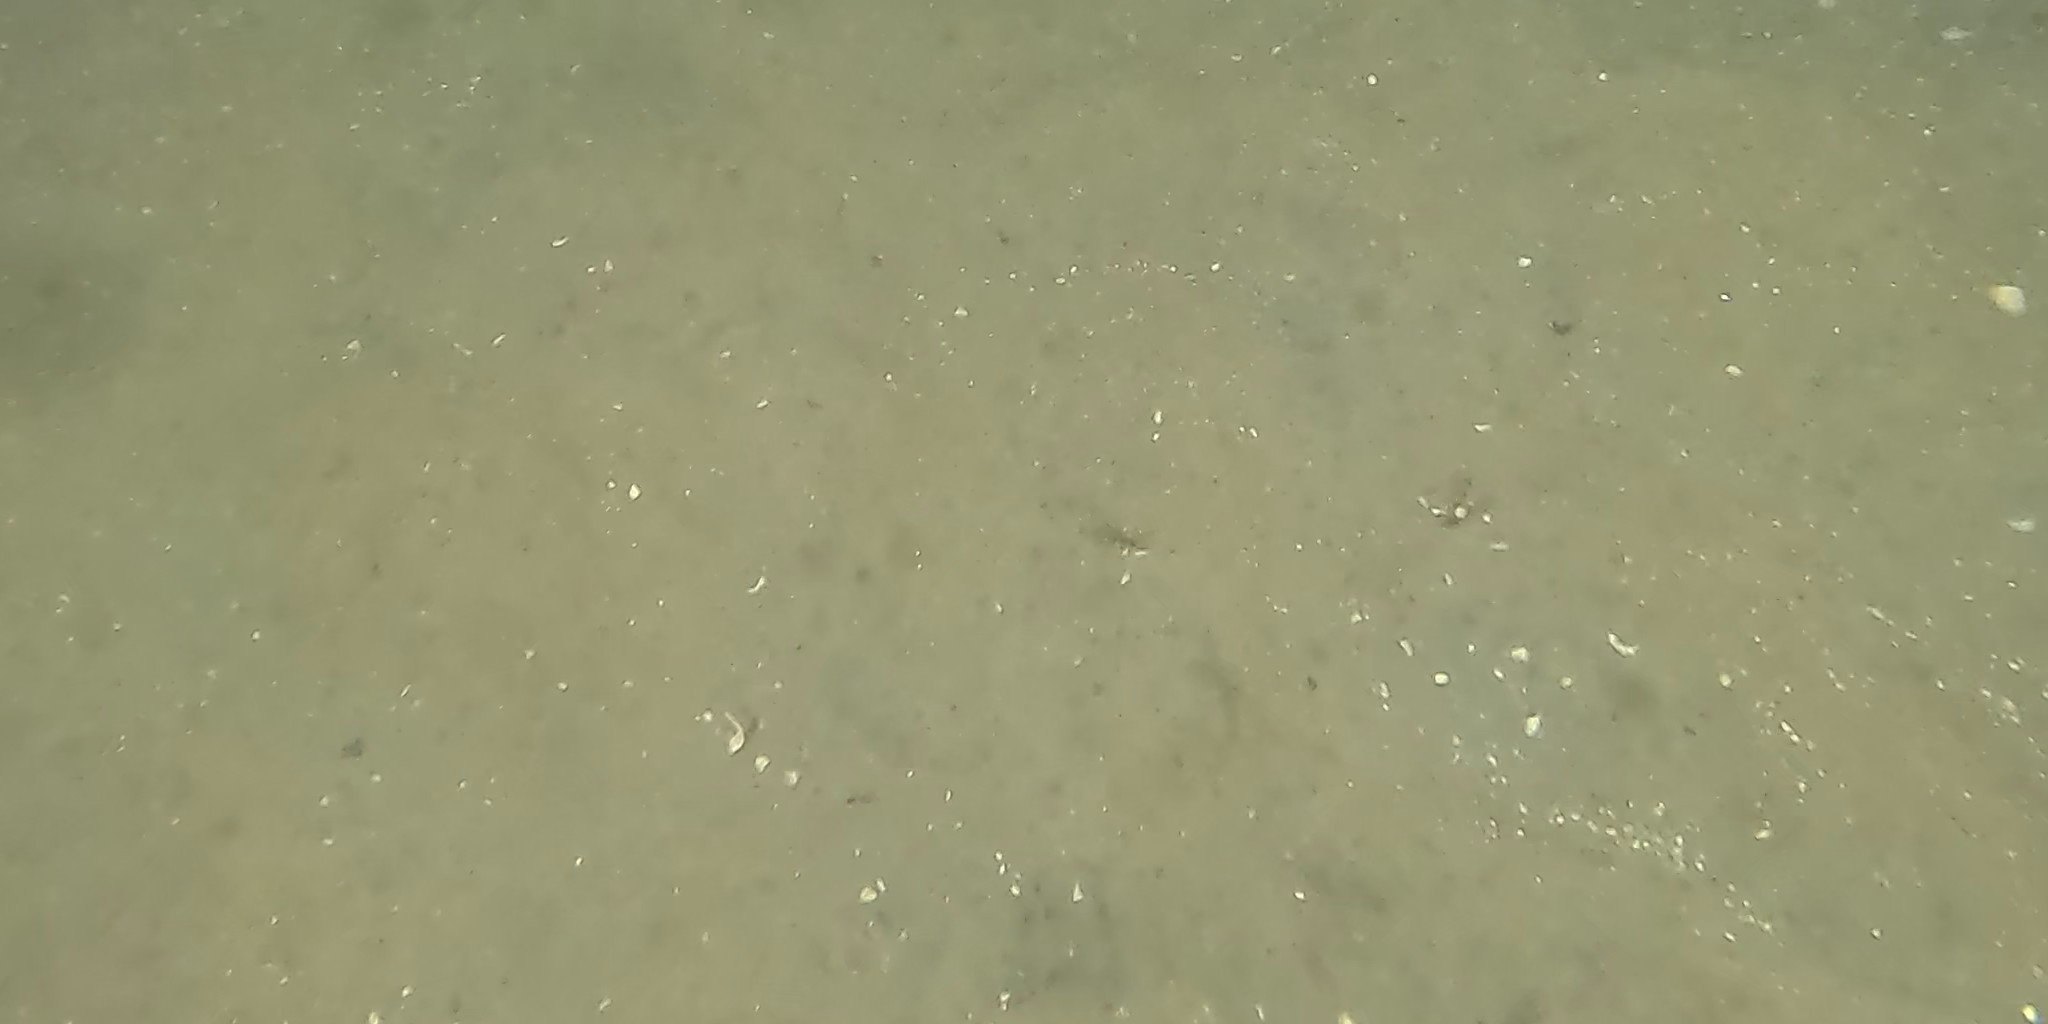
Seabed habitat: sand